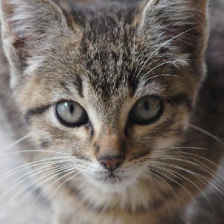
Label: animals